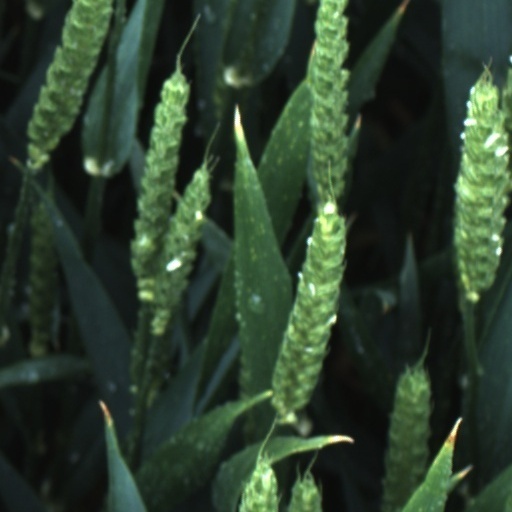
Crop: wheat